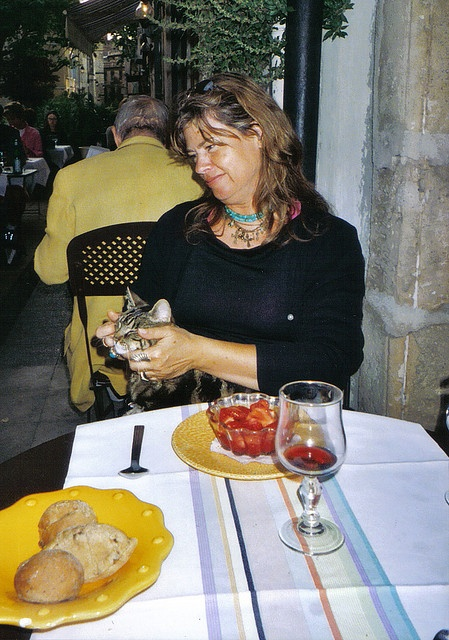
A woman is playing with a cat while sitting at the dinner table.
Woman with cat at dinner outside eating fruit, bread and wine.
A woman has a cat at a dining room table.
A woman sitting at a table with a glass of wine.
A woman holds a cat at a table outside of a restaurant.